Disney Sing It: Pop Hits

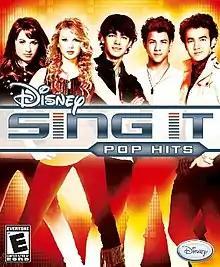

Disney Sing It: Pop Hits is a karaoke video game released on October 6, 2009, across multiple platforms.